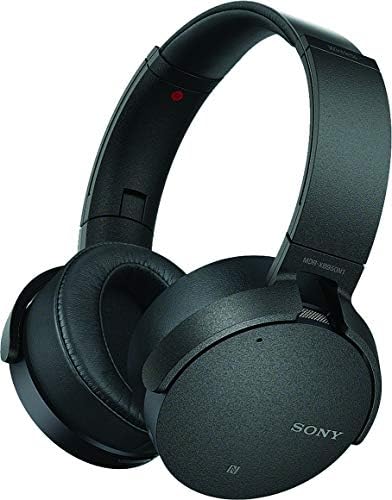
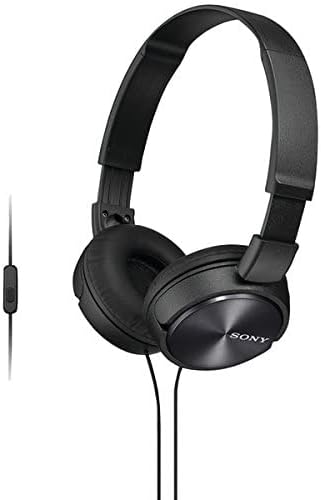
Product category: headphones
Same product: no